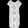
Label: Dress